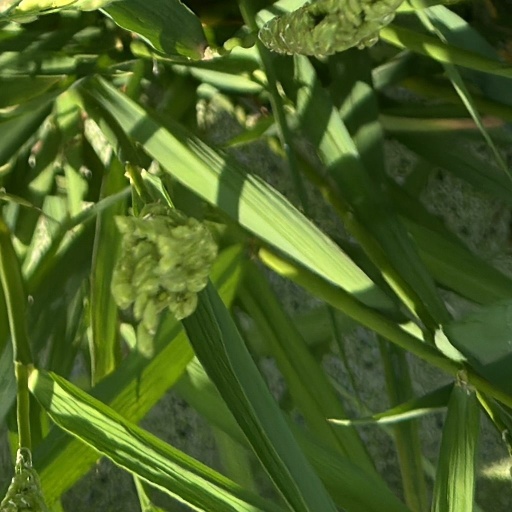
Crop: rice